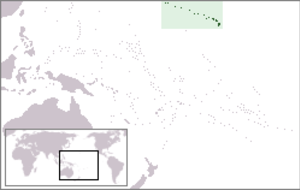
arte de localisation de l'archipel Hawaïen This is very different than all the other Hawaii locater maps... view map on English page about Hawaii and then Spanish of same page and look at the difference in the two maps. My friend in Chile thought I was talking about somewhere in Australia. WARNING - NOT TO PROPORTION OR SCALE AT ALL.